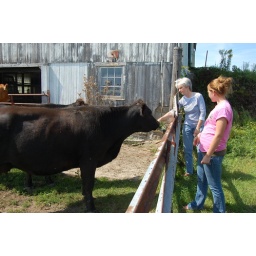
Tammy Grisewood Heffner &amp;amp; daughter Ashley visit cattle and take away haunted house material by the truckload